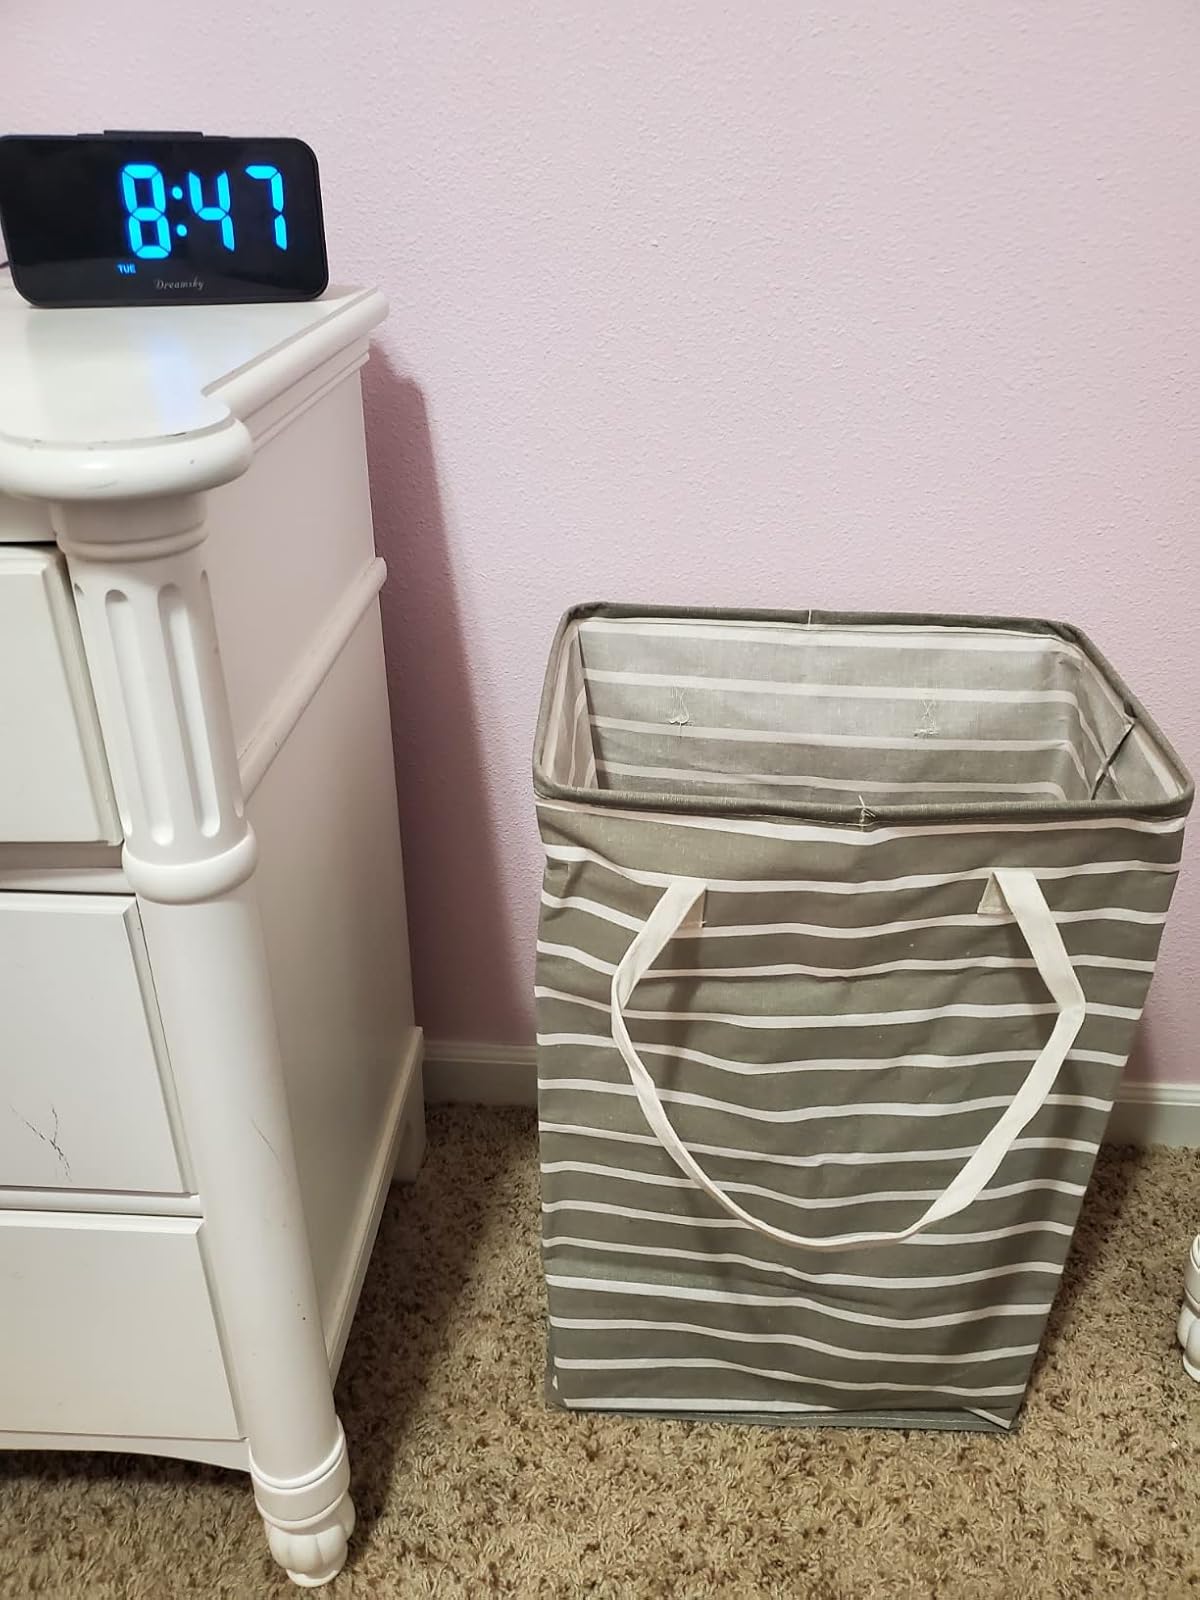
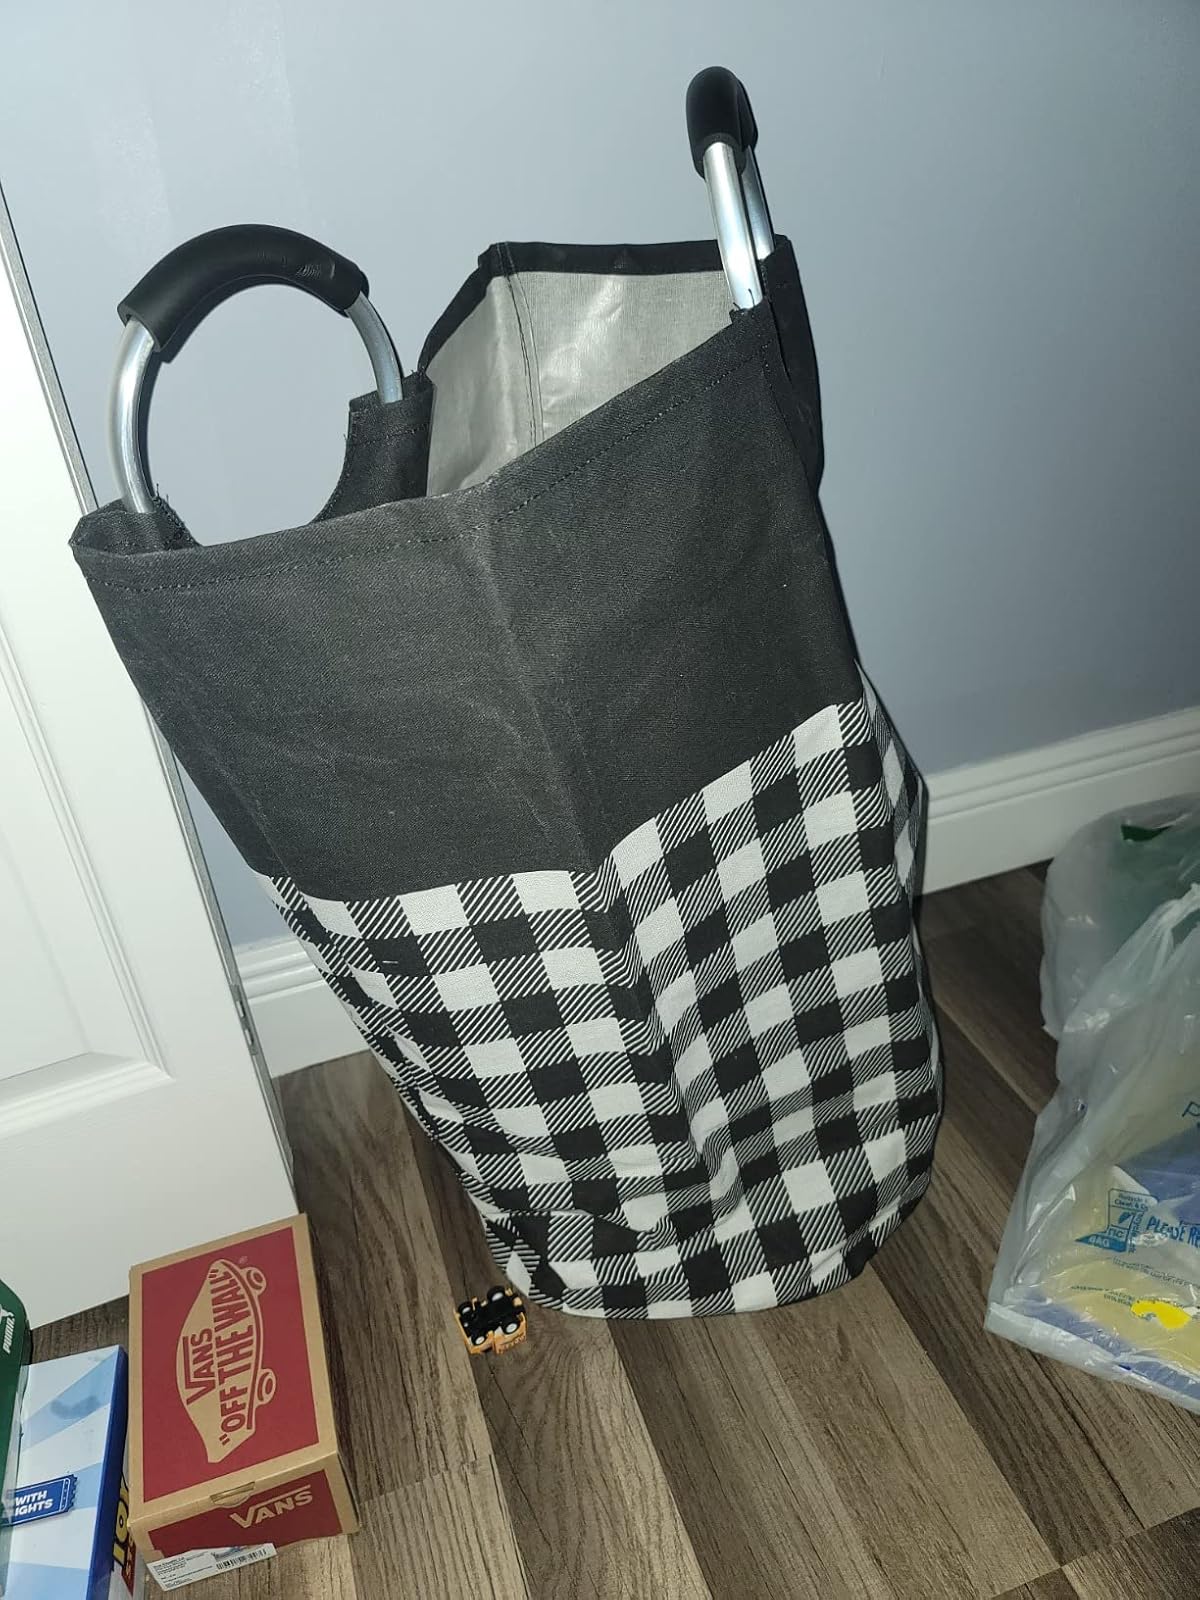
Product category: items_hamper
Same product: no